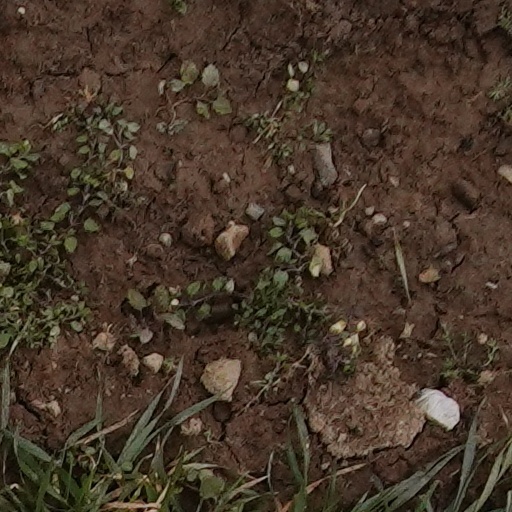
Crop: wheat